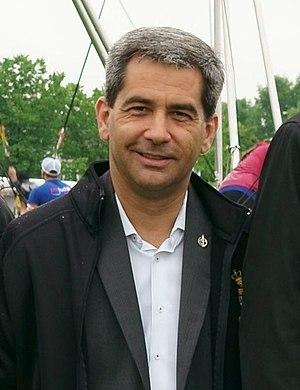
Pierre Paul-Hus, né à Granby, est un militaire, éditeur, entrepreneur et homme politique canadien. Il est depuis les élections fédérales de 2015 député conservateur de la circonscription de Charlesbourg—Haute-Saint-Charles à la Chambre des communes du Canada.